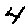
Label: 4